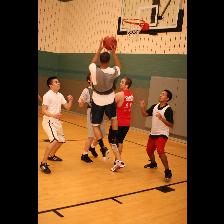
Label: Human